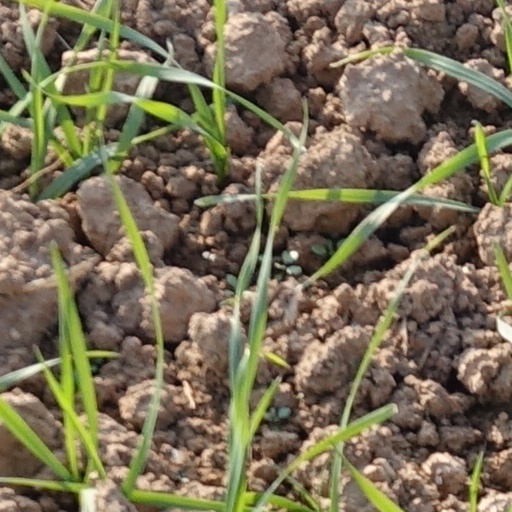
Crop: wheat